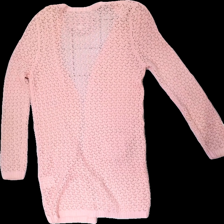
View: back
Type: Cardigan
Category: Children
Brand: Skill
Colors: Pink
Material: 100% acrylic
Pattern: Other
Cut: Regular
Size: 158
Season: All
Stains: Major
Damage: fläckar på båda ärmarna
Damage location: bottom center
Damage 2: fläck
Damage 2 location: bottom center
Damage 3 location: middle left
Price range: <50
Recommended usage: Export
Description: rosa stickad kofta med "hål"/ mönster. fläckar längst ner och på ärmarna